Grafing

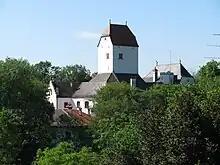
Castle Elkofen

In the course of administrative reform in the Bavarian kingdom, the Grafing municipality was established by the royal 1818 community edict. The neighbouring village of Oexing was incorporated into Grafing on 1 August 1933, after the two settlements had grown together over the decades. Several polls were held, until the citizens chose to assume the name Grafing. All that nowadays remains to recall the former two localities are the two parish churches, one in Grafing proper and the other one in former Oexing and the local ice hockey team, Oexing Killers.